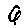
Label: 6